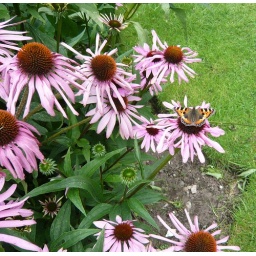
The small tortoiseshell butterflies were out in force today - they certainly loved the flowers in this garden